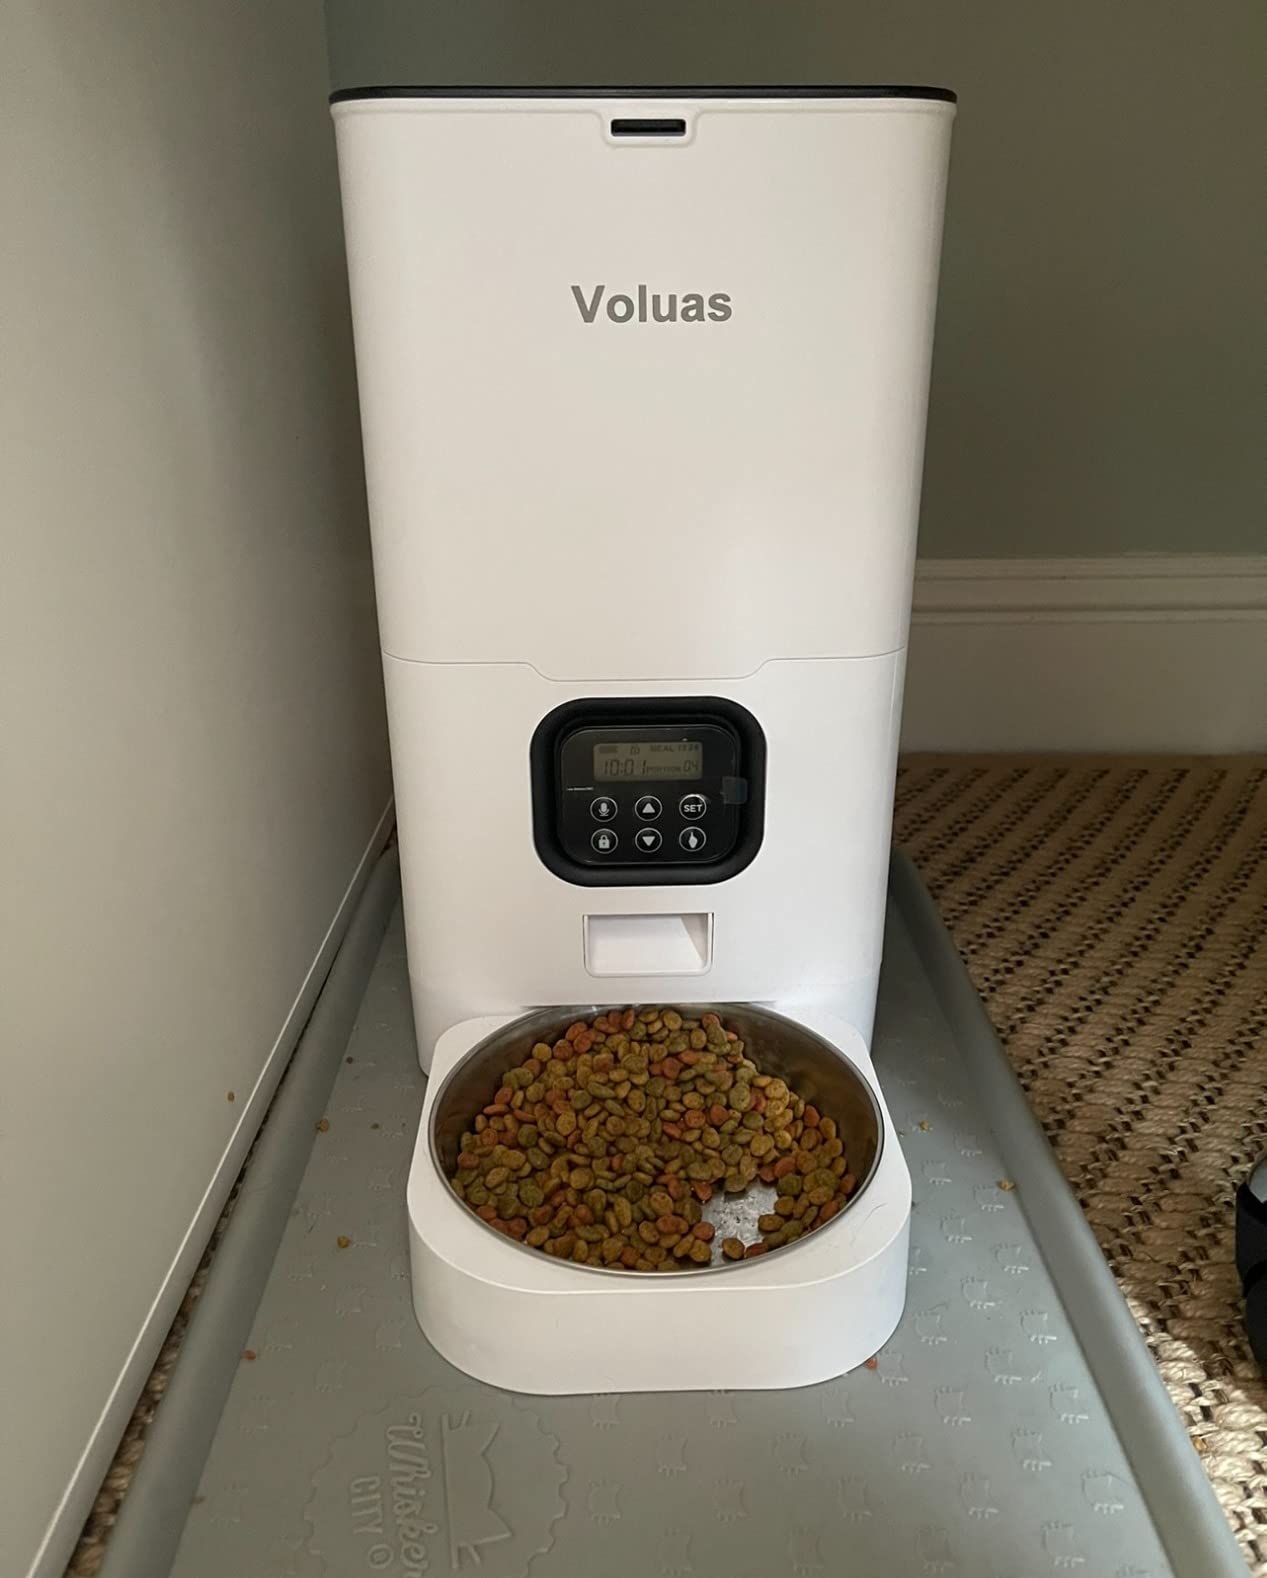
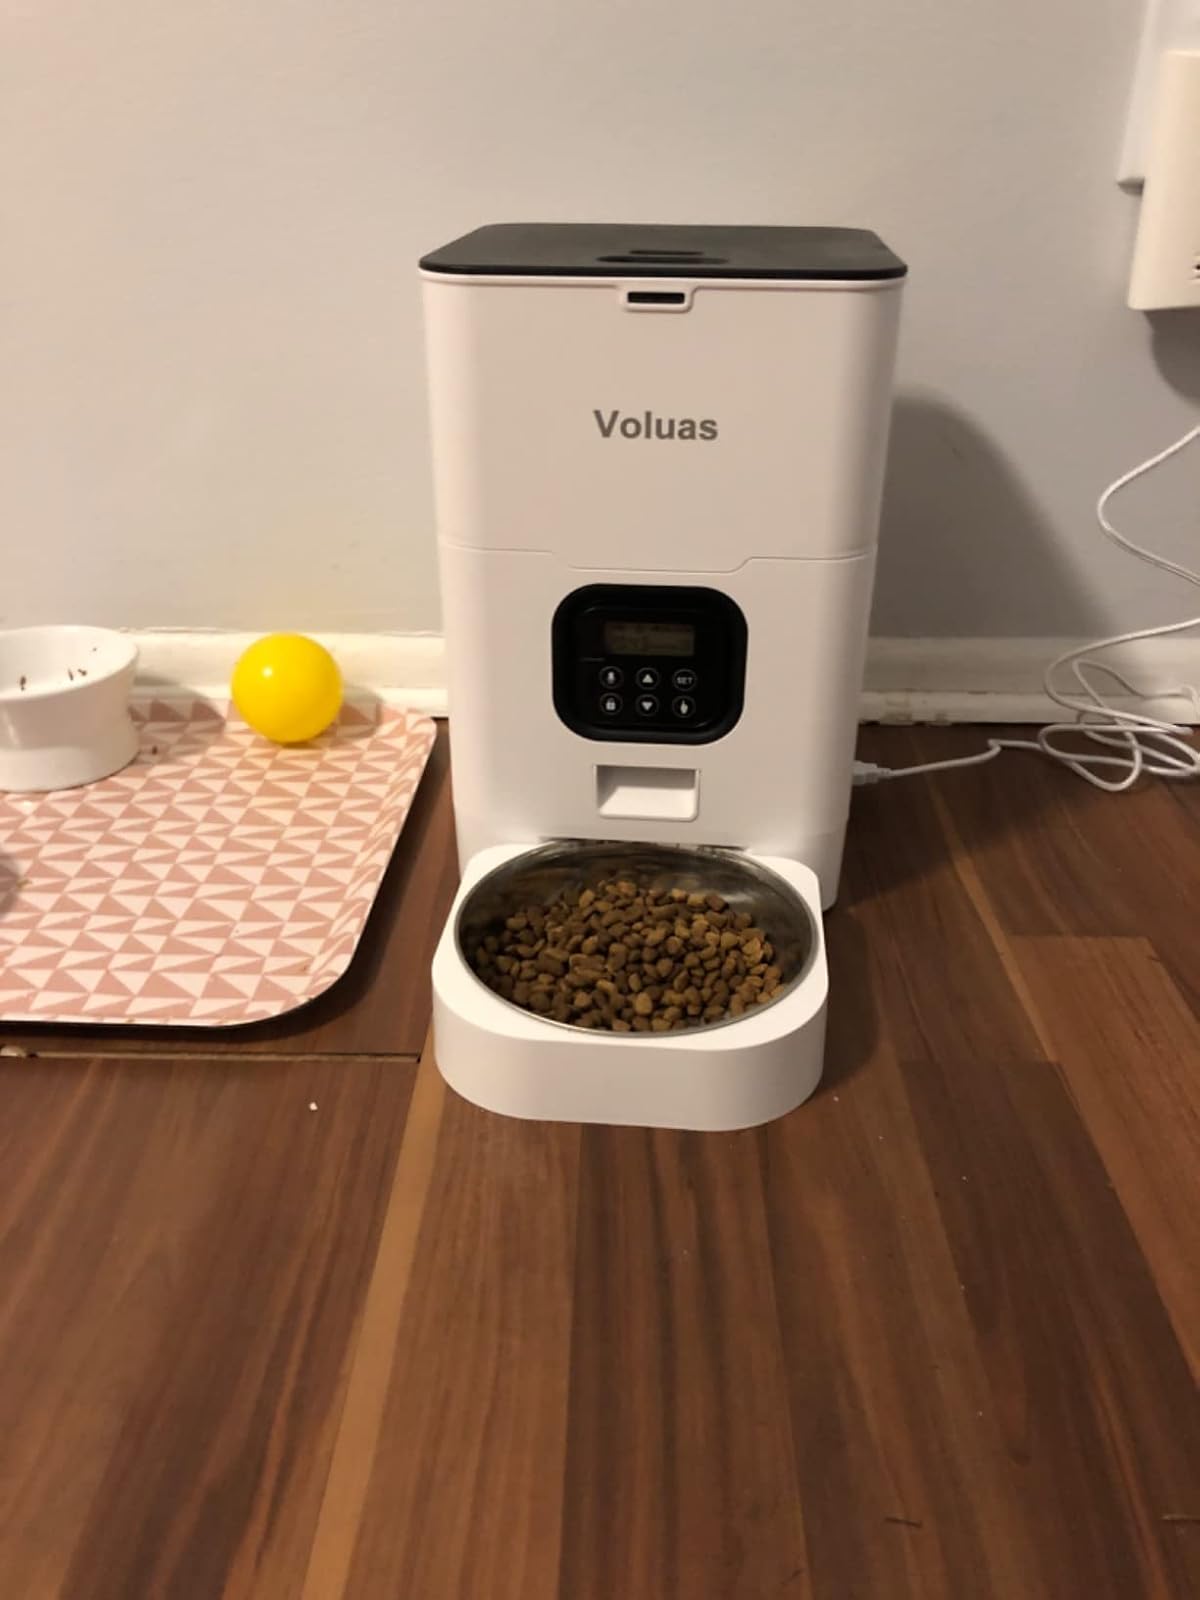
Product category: items_feeder
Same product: yes